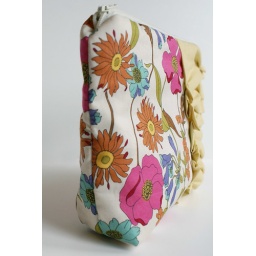
blue bell in pink make-up bag